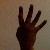
The image shows a hand gesture representing the number 4 in Indian Sign Language.